Odoyevsky family

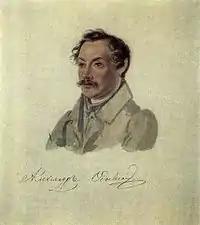
Decembrist Alexander Odoyevsky, 1833.

In 1878 the Emperor Alexander II allowed staff-rotmister of the Imperial guards, Nikolay Maslov (1849–1919), the son of Sofia Ivanovna Odoyevskaya, to name himself "Odoyevsky-Maslov", and to merge his own coat-of-arms with that of his mother's family to pass it down to his senior male descendants. Later became a General of the Cavalry (1914) and the appointed ataman (1905–1907) of the Don Cossack troops; however, he also died childless.